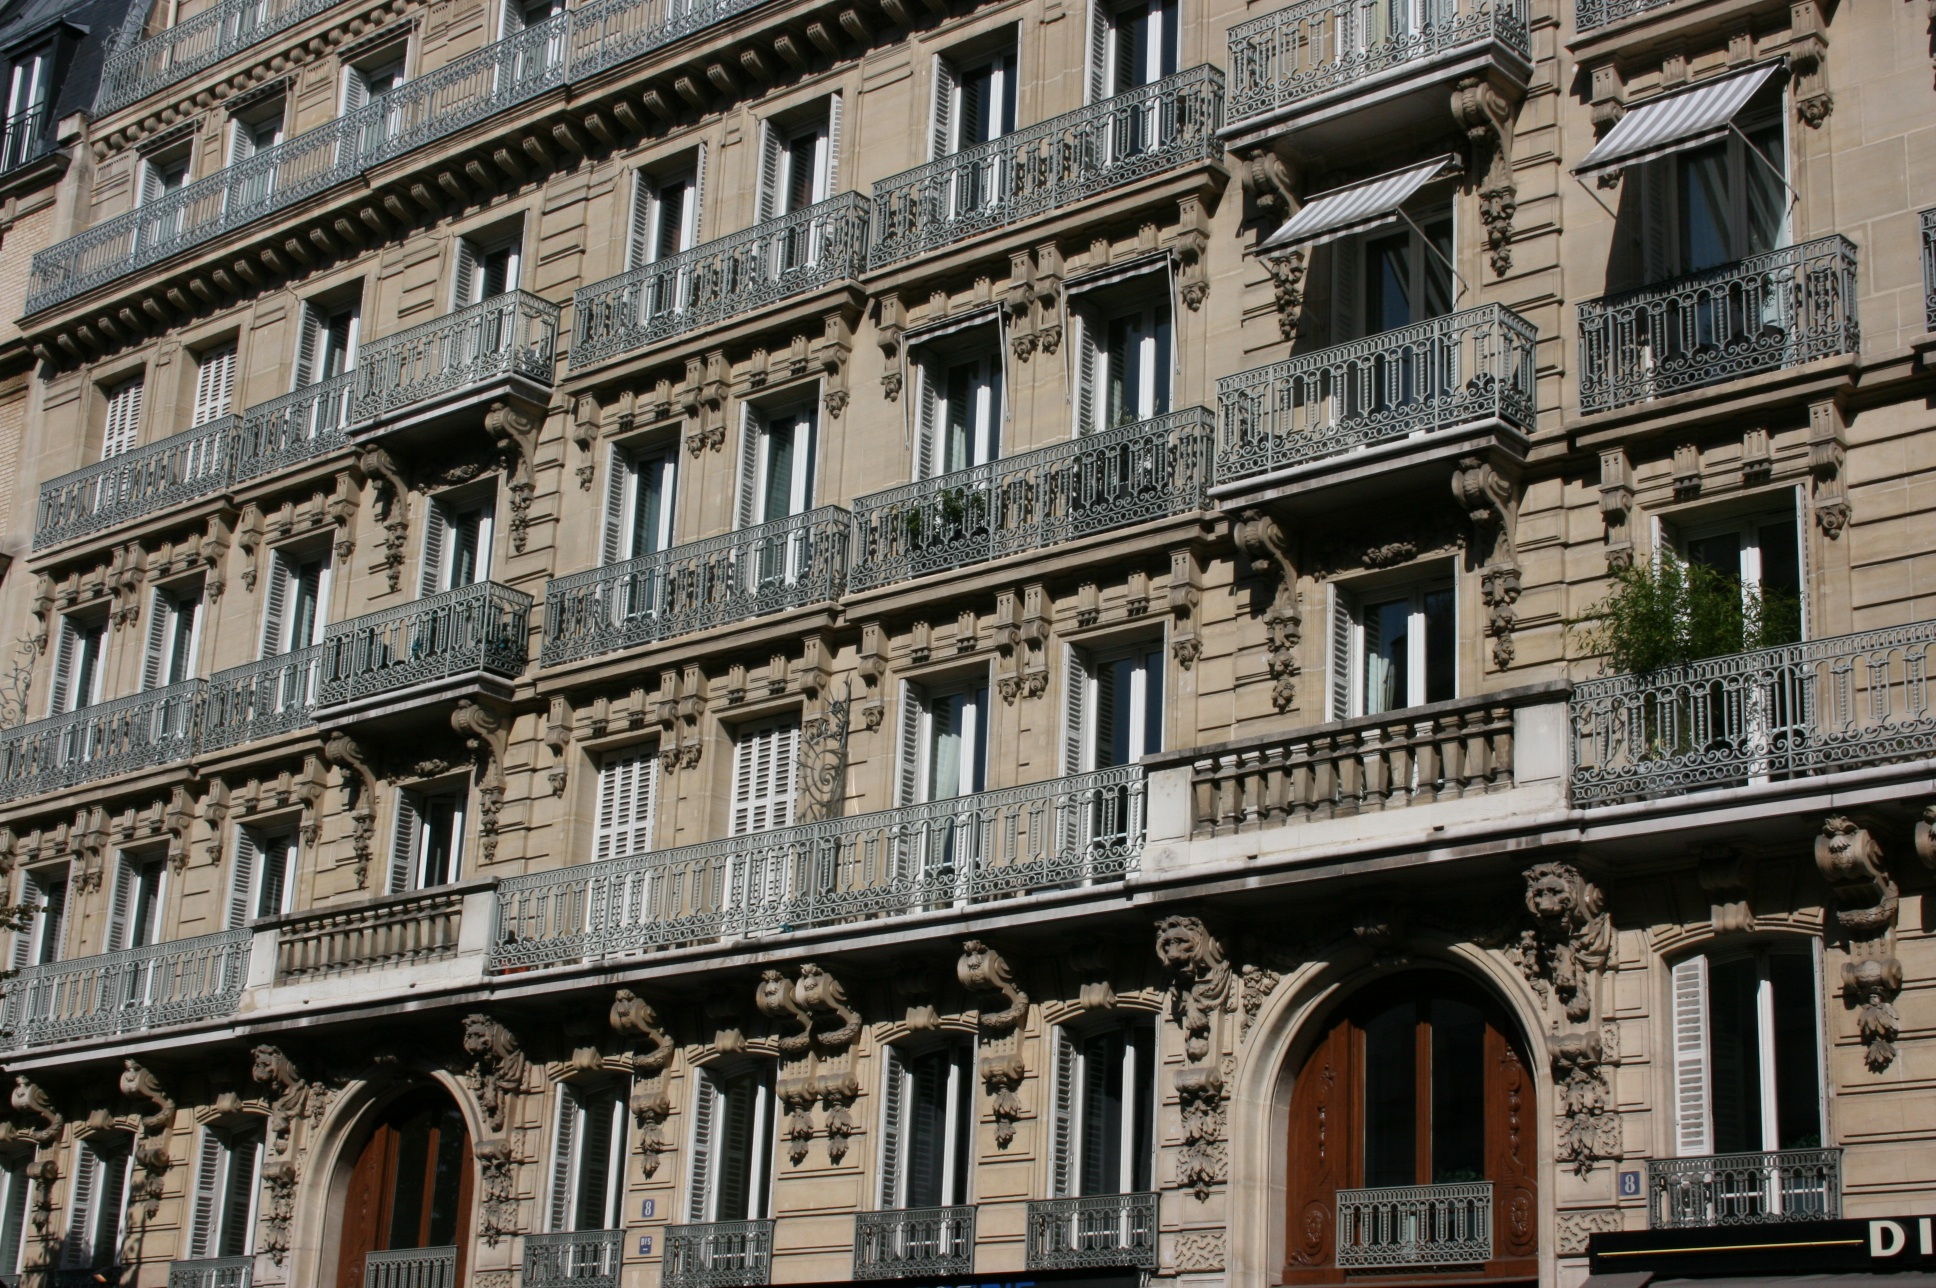
architecture, house, window, town, building, palace, city, paris, cityscape, downtown, landmark, facade, windows, metropolis, neighbourhood, urban area, human settlement